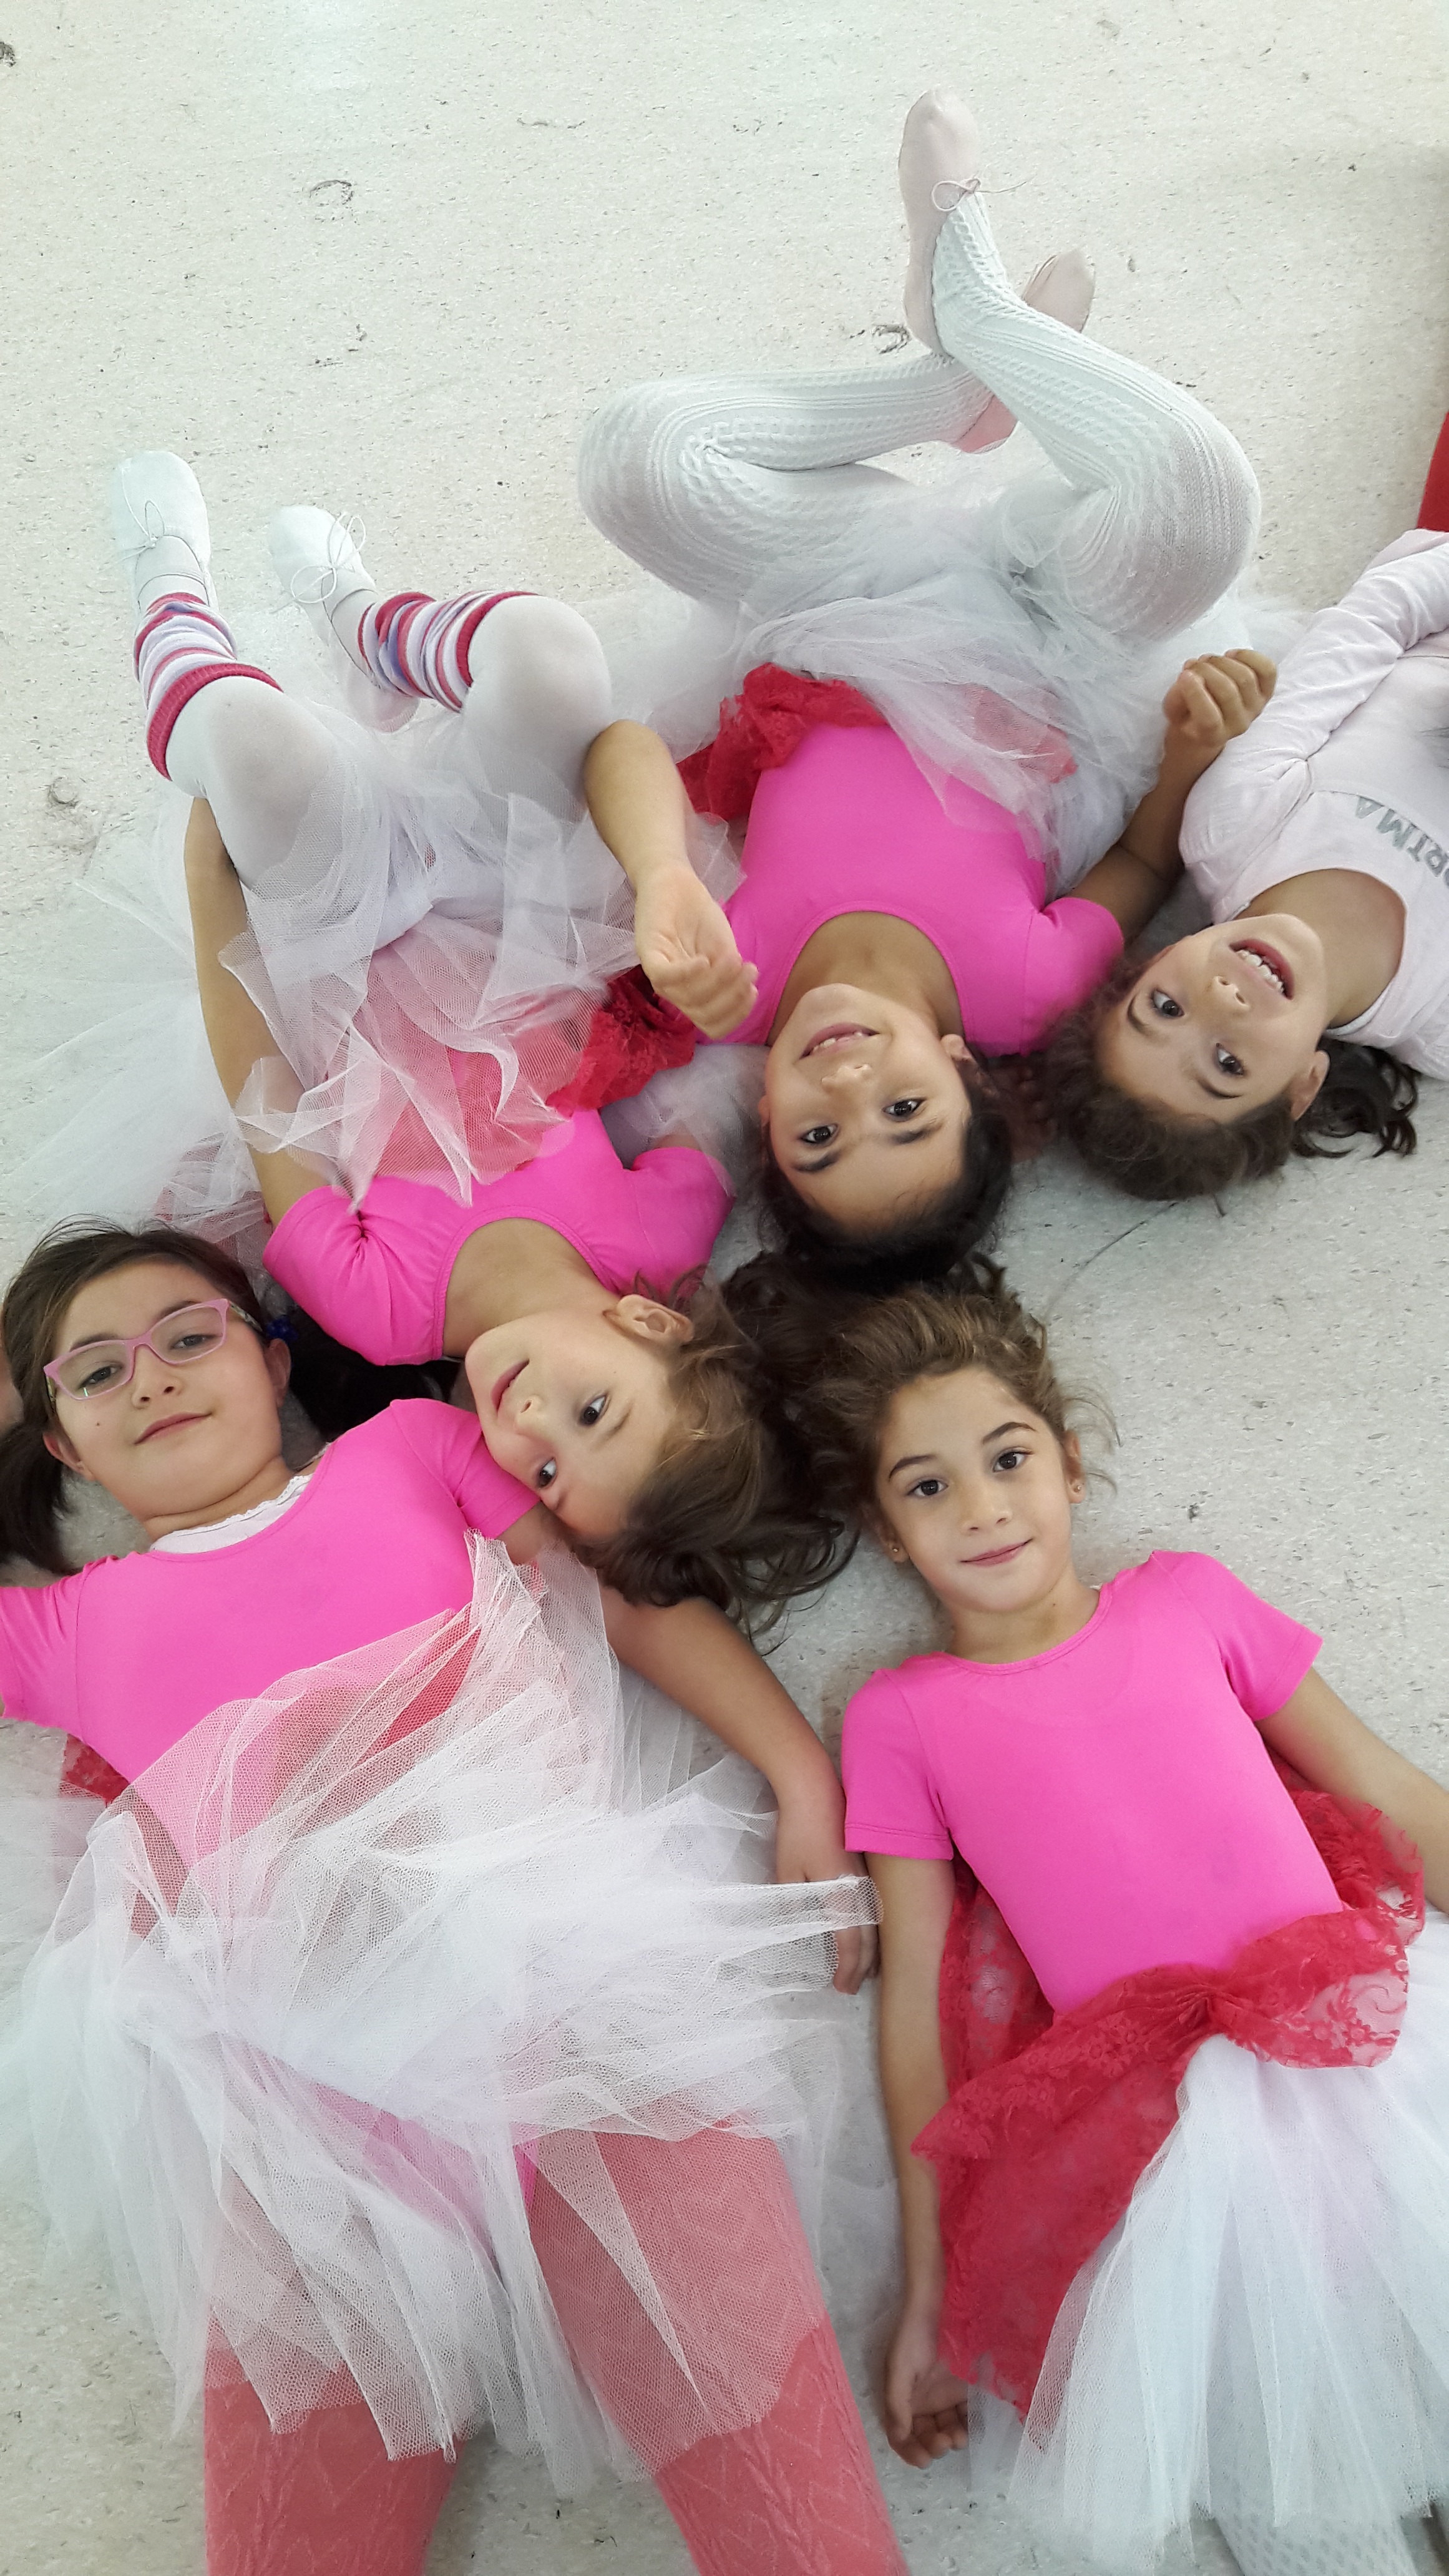
dance, child, pink, toy, doll, dress, increased